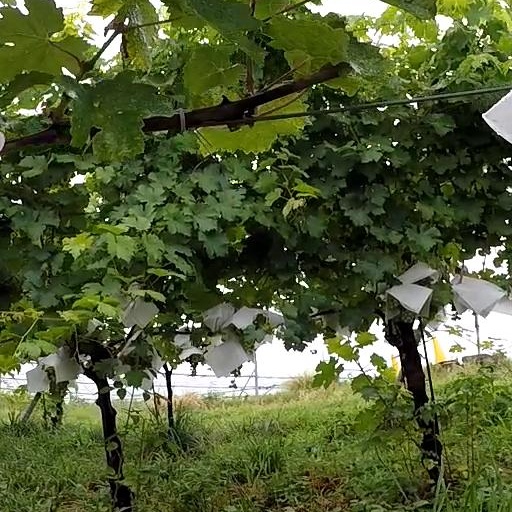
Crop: grape